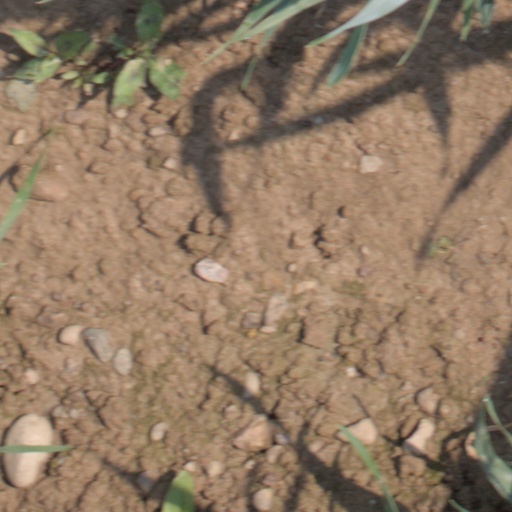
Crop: wheat